Sky position (RA, Dec in degrees): 331.034, 0.5698
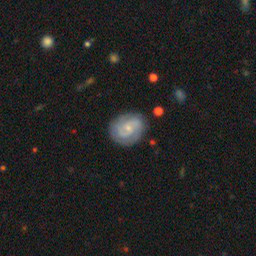
Galaxy morphology: Unbarred Loose Spiral Galaxies